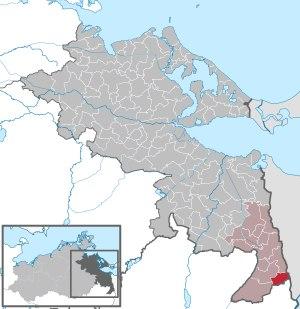
Nadrensee est une commune de l'arrondissement de Poméranie-Occidentale-Greifswald, Land de Mecklembourg-Poméranie-Occidentale.